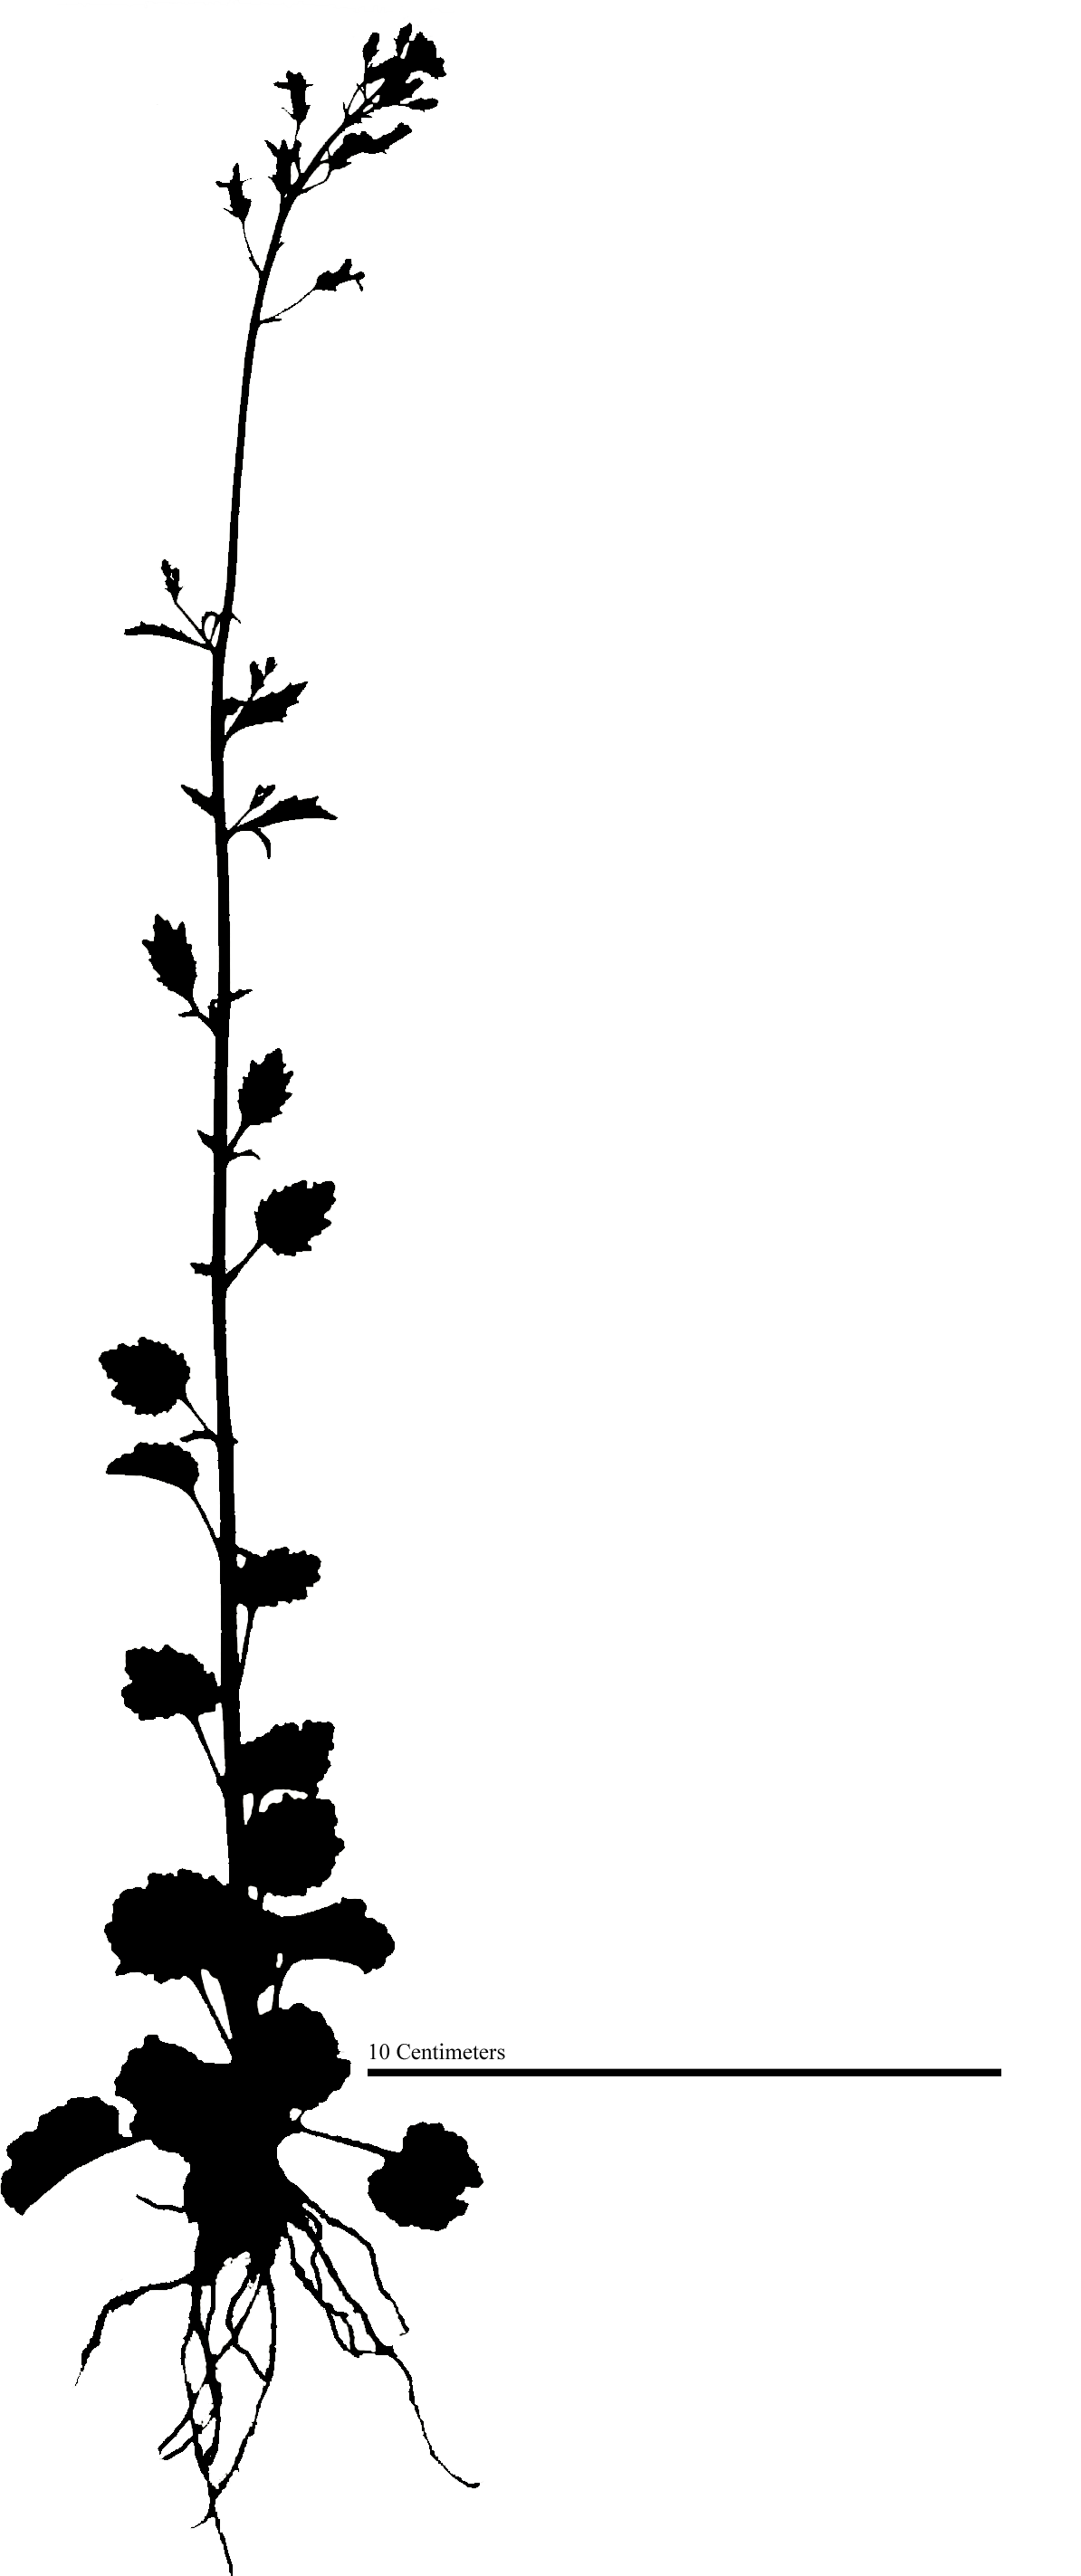
Species: Lobelia homophylla
Plant height: 40.3 cm, width: 7.6 cm